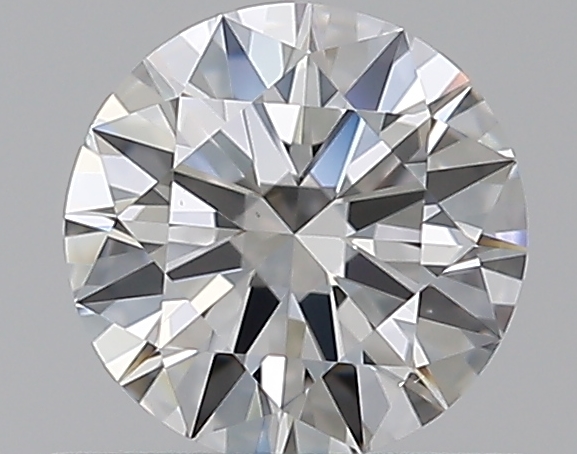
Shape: round
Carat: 0.5
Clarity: VS1
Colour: F
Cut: EX
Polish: EX
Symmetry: EX
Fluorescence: N
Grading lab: GIA
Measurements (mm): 5.15 x 5.17 x 3.09